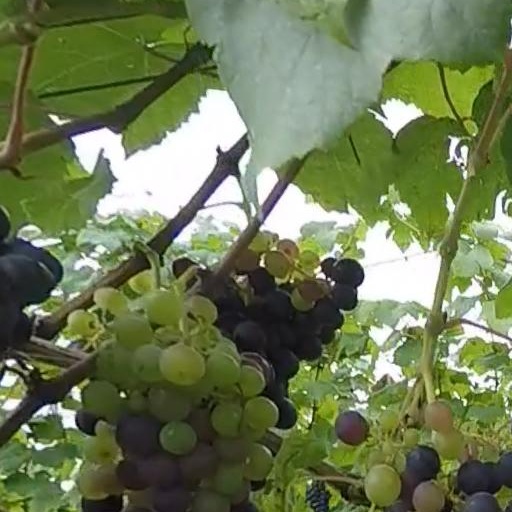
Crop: grape